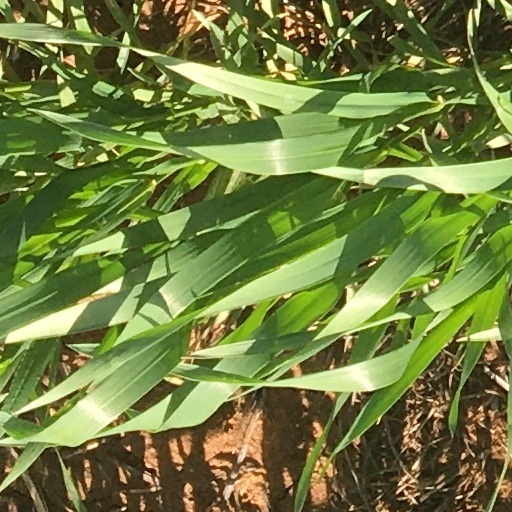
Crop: wheat